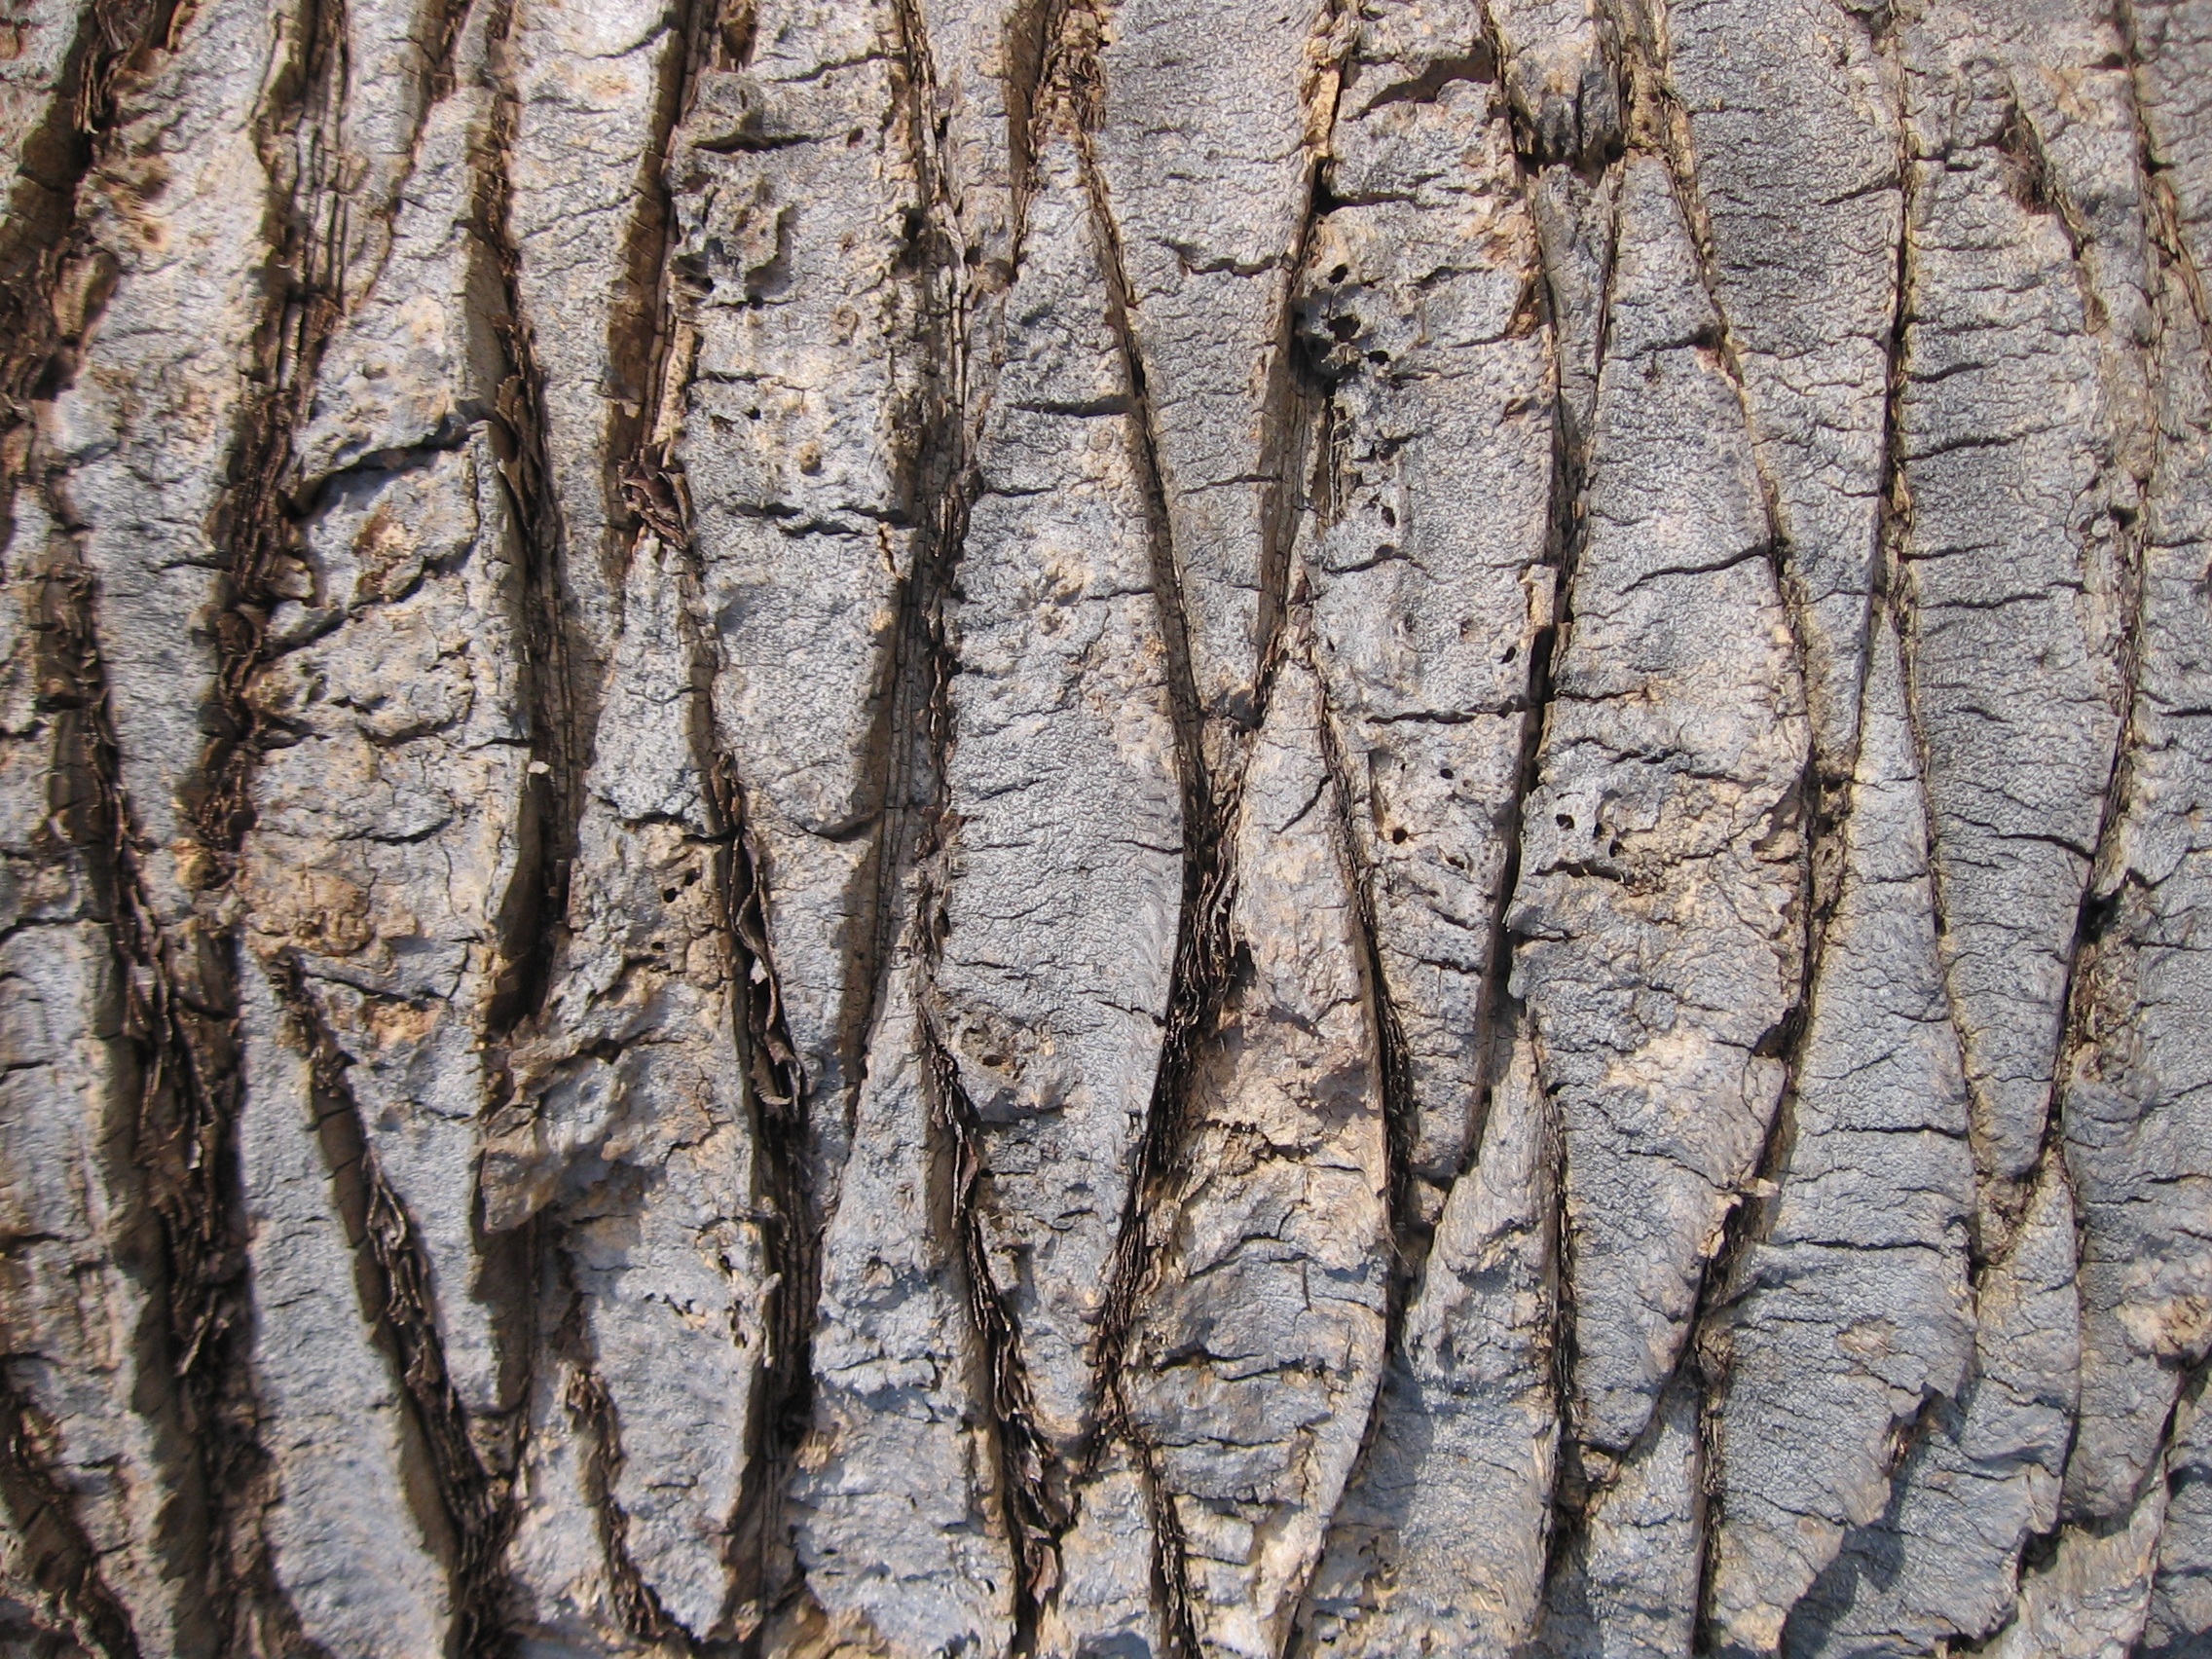
tree, nature, branch, grungy, plant, wood, texture, leaf, trunk, old, pattern, palm, birch, natural, brown, soil, grunge, cracked, wooden, aged, flowering plant, plant stem, woody plant, land plant